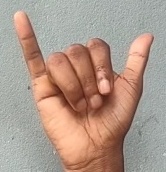
ASL sign: Y